Spindle checkpoint

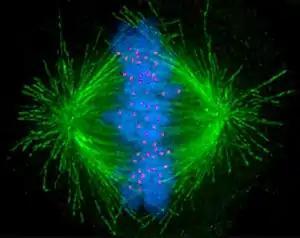
Image of a human cell during mitosis; microtubules are shown in green (forming the mitotic spindle), chromosomes are in blue in the spindle equator and kinetochores in red.

During S phase, the centrosome starts to duplicate. Just at the beginning of mitosis, both centrioles achieve their maximal length, recruit additional material and their capacity to nucleate microtubules increases. As mitosis progresses, both centrosomes separate to generate the mitotic spindle. In this way, the mitotic spindle has two poles emanating microtubules. Microtubules (MTs) are long proteic filaments, with asymmetric extremities: one end termed "minus" (-) end, relatively stable and close to the centrosome, and an end termed "plus" (+) end, with alternating phases of growth and retraction, exploring the center of the cell searching the chromosomes. Each chromatid has a special region, named the centromere, on top of which is assembled a proteic structure termed kinetochore, which is able to stabilize the microtubule plus end. Therefore, if by chance a microtubule exploring the center of the cell encounters a kinetochore, it may happen that the kinetochore will capture it, so that the chromosome will become attached to the spindle via the kinetochore of one of its sister chromatids. The chromosome plays an active role in the attachment of kinetochores to the spindle. Bound to the chromatin is a Ran guanine nucleotide exchange factor (GEF) that stimulates cytosolic Ran near the chromosome to bind GTP in place of GDP. The activated GTP-bound form of Ran releases microtubule-stabilizing proteins, such as TPX2, from protein complexes in the cytosol, which induces nucleation and polymerization of microtubules around the chromosomes. These kinetochore-derived microtubules, along with kinesin motor proteins in the outer kinetochore, facilitate interactions with the lateral surface of a spindle pole-derived microtubule. These lateral attachments are unstable, however, and must be converted to an end-on attachment. Conversion from lateral to end-on attachments allows the growth and shrinkage of the microtubule plus-ends to be converted into forces that push and pull chromosomes to achieve proper bi-orientation. As it happens that sister chromatids are attached together and both kinetochores are located back-to-back on both chromatids, when one kinetochore becomes attached to one centrosome, the sister kinetochore becomes exposed to the centrosome located in the opposed pole; for this reason, in most cases the second kinetochore becomes associated to the centrosome in the opposed pole, via its microtubules, so that the chromosomes become "bi-oriented", a fundamental configuration (also named "amphitelic") to ensure that chromosome segregation will take place correctly when the cell will divide. Occasionally, one of the two sister kinetochores may attach simultaneously to MTs generated by both poles, a configuration named "merotelic", which is not detected by the spindle checkpoint but that may generate lagging chromosomes during anaphase and, consequently, aneuploidy. Merotelic orientation (characterized by the absence of tension between sister kinetochores) is frequent at the beginning of mitosis, but the protein Aurora B (a kinase conserved from yeast to vertebrates) detects and eliminates this type of anchoring. (Aurora B is frequently overexpressed in various types of tumors and currently is a target for the development of anticancer drugs.)